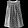
Label: Dress